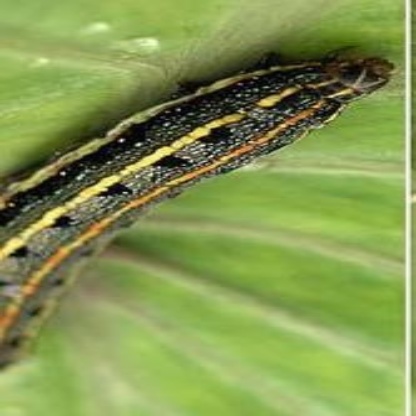
Nhãn: Sâu cuốn lá lớn ( Rice skipper)